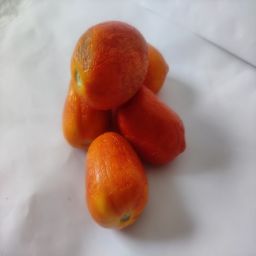
Crop: Tomato
Quality: Old